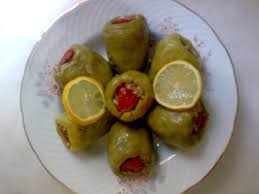
Yemek: biber_dolmasi